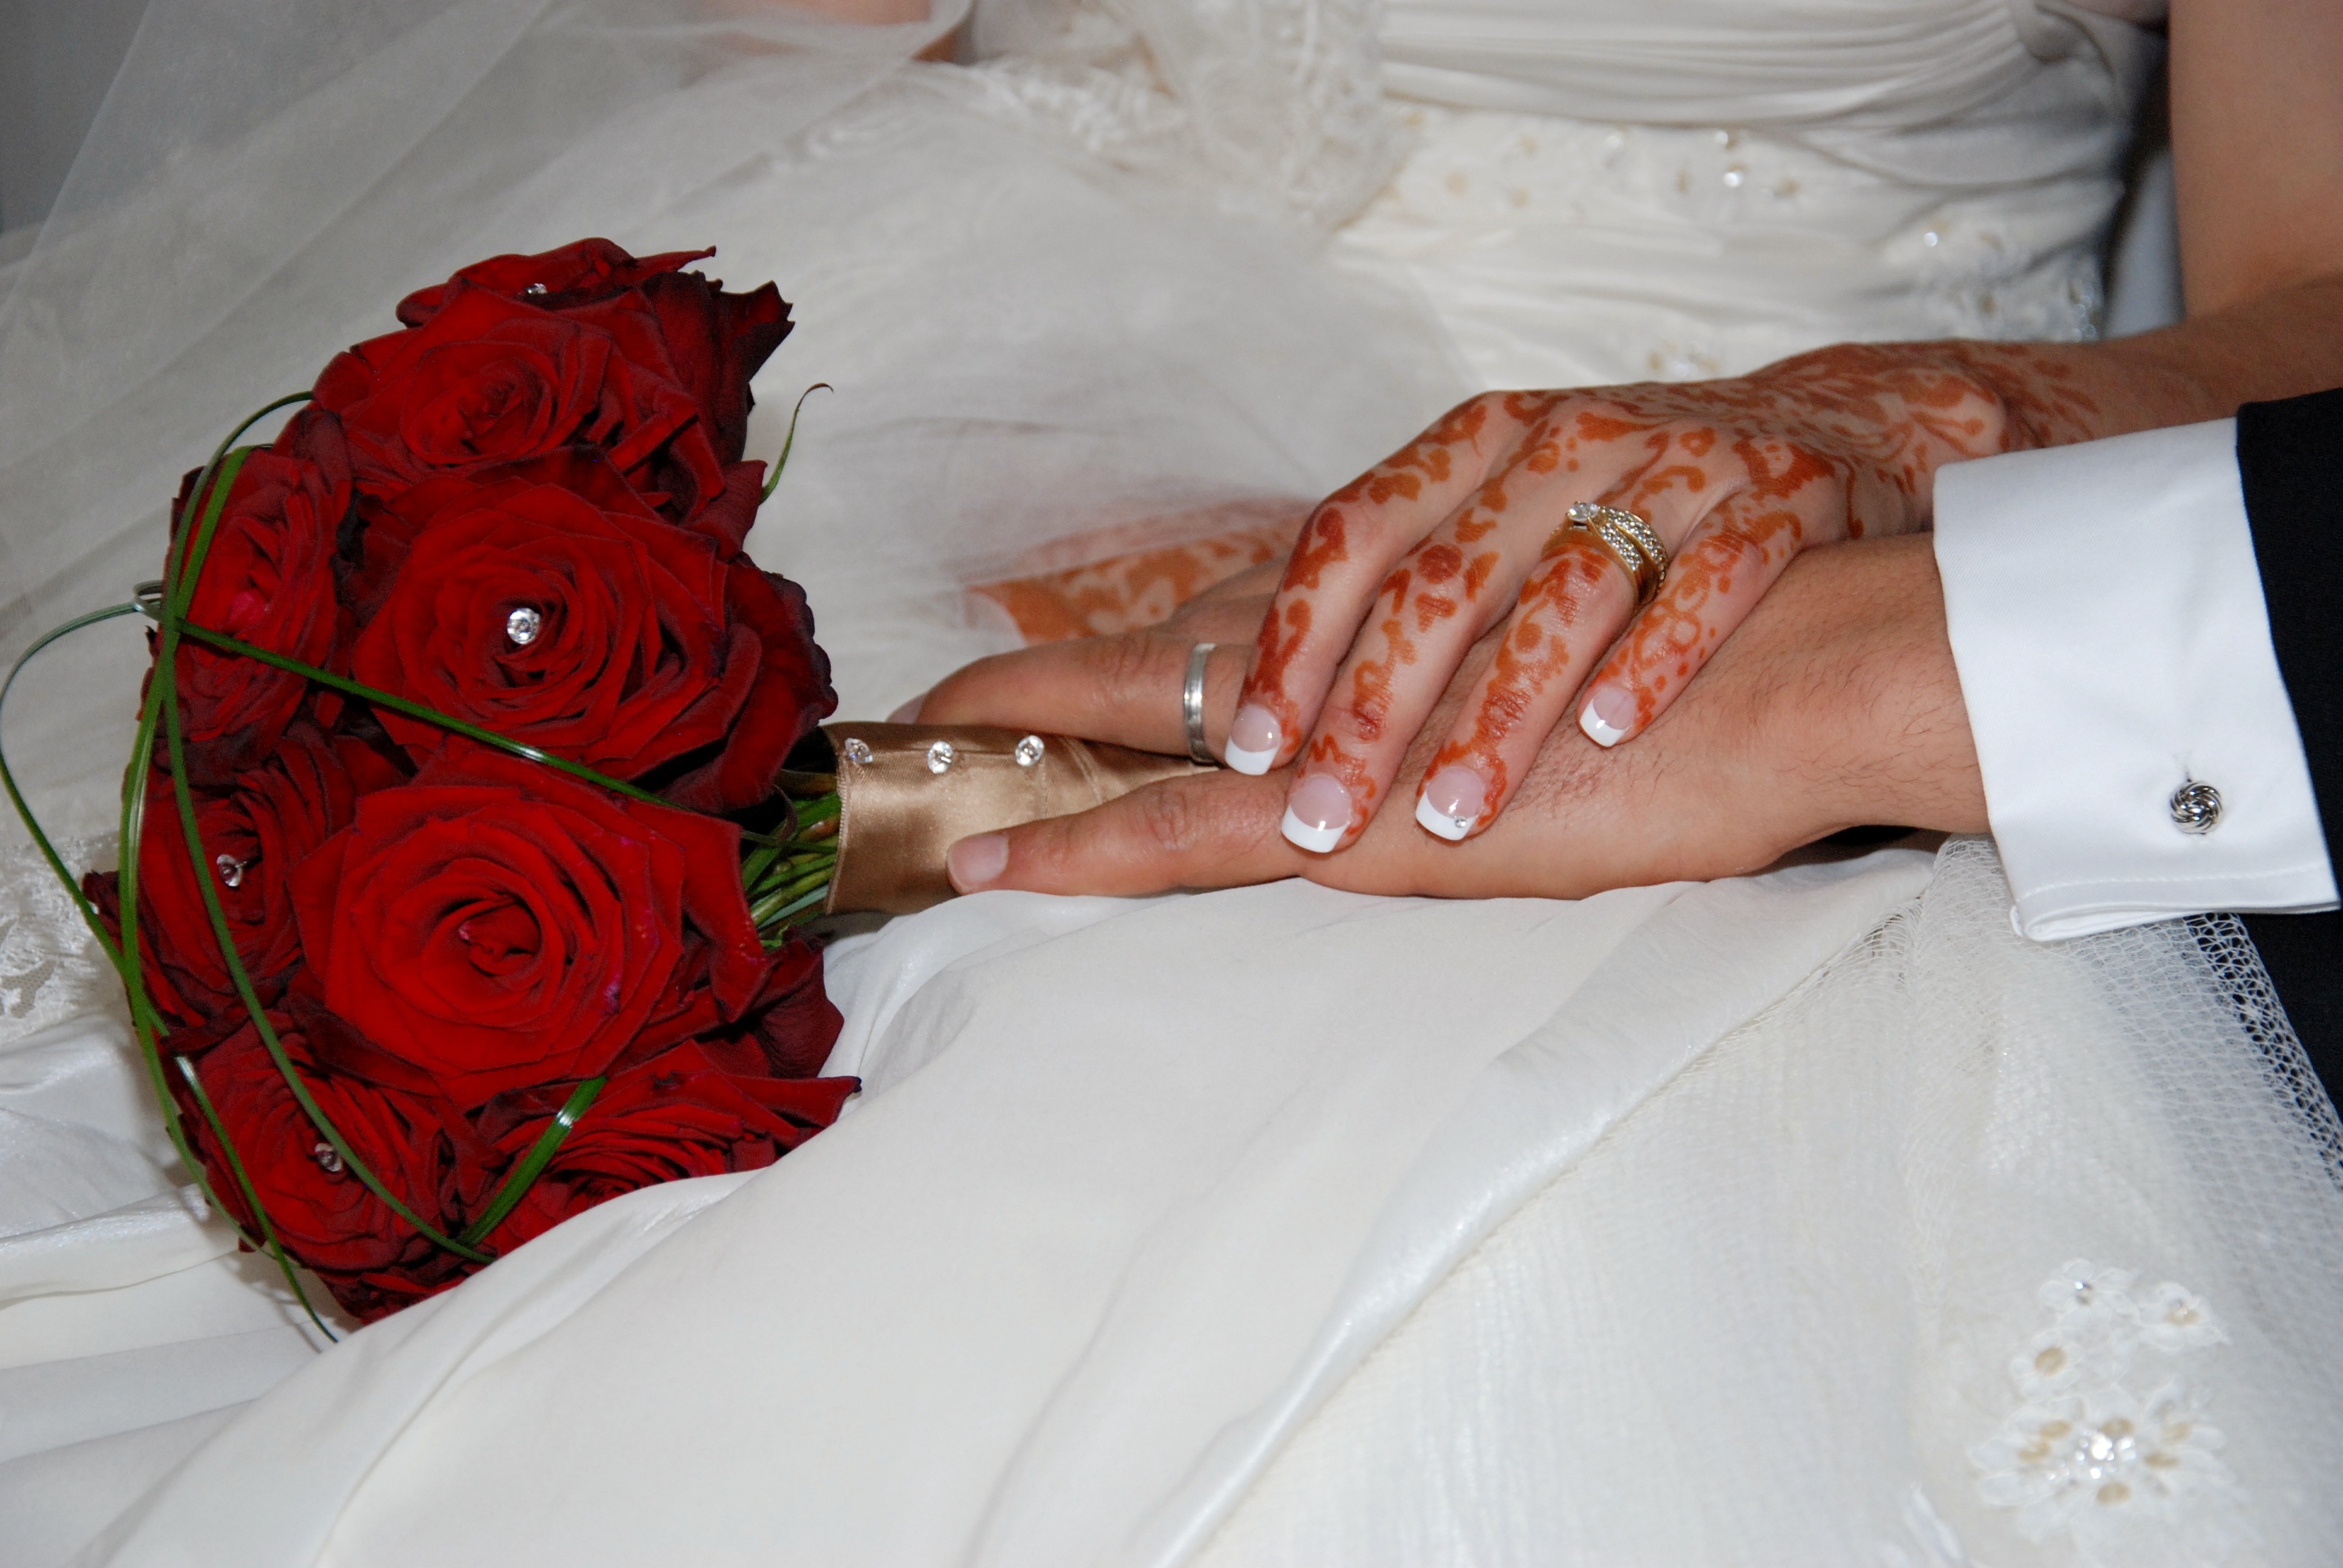
hand, woman, white, flower, petal, celebration, love, red, wedding, bride, groom, marriage, celebrate, roses, ceremony, dress, party, floristry, husband, marry, romanticism, flower bouquet